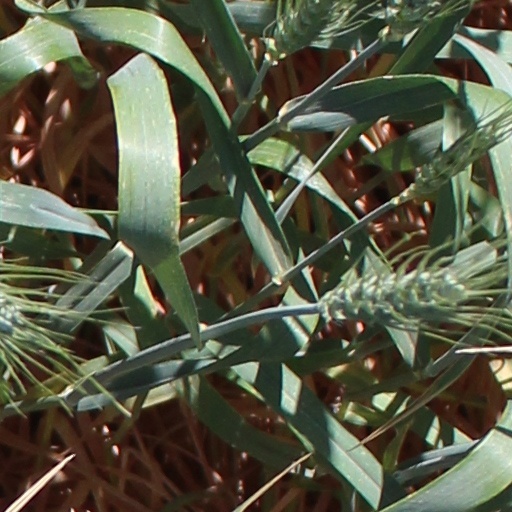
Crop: wheat